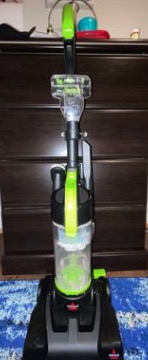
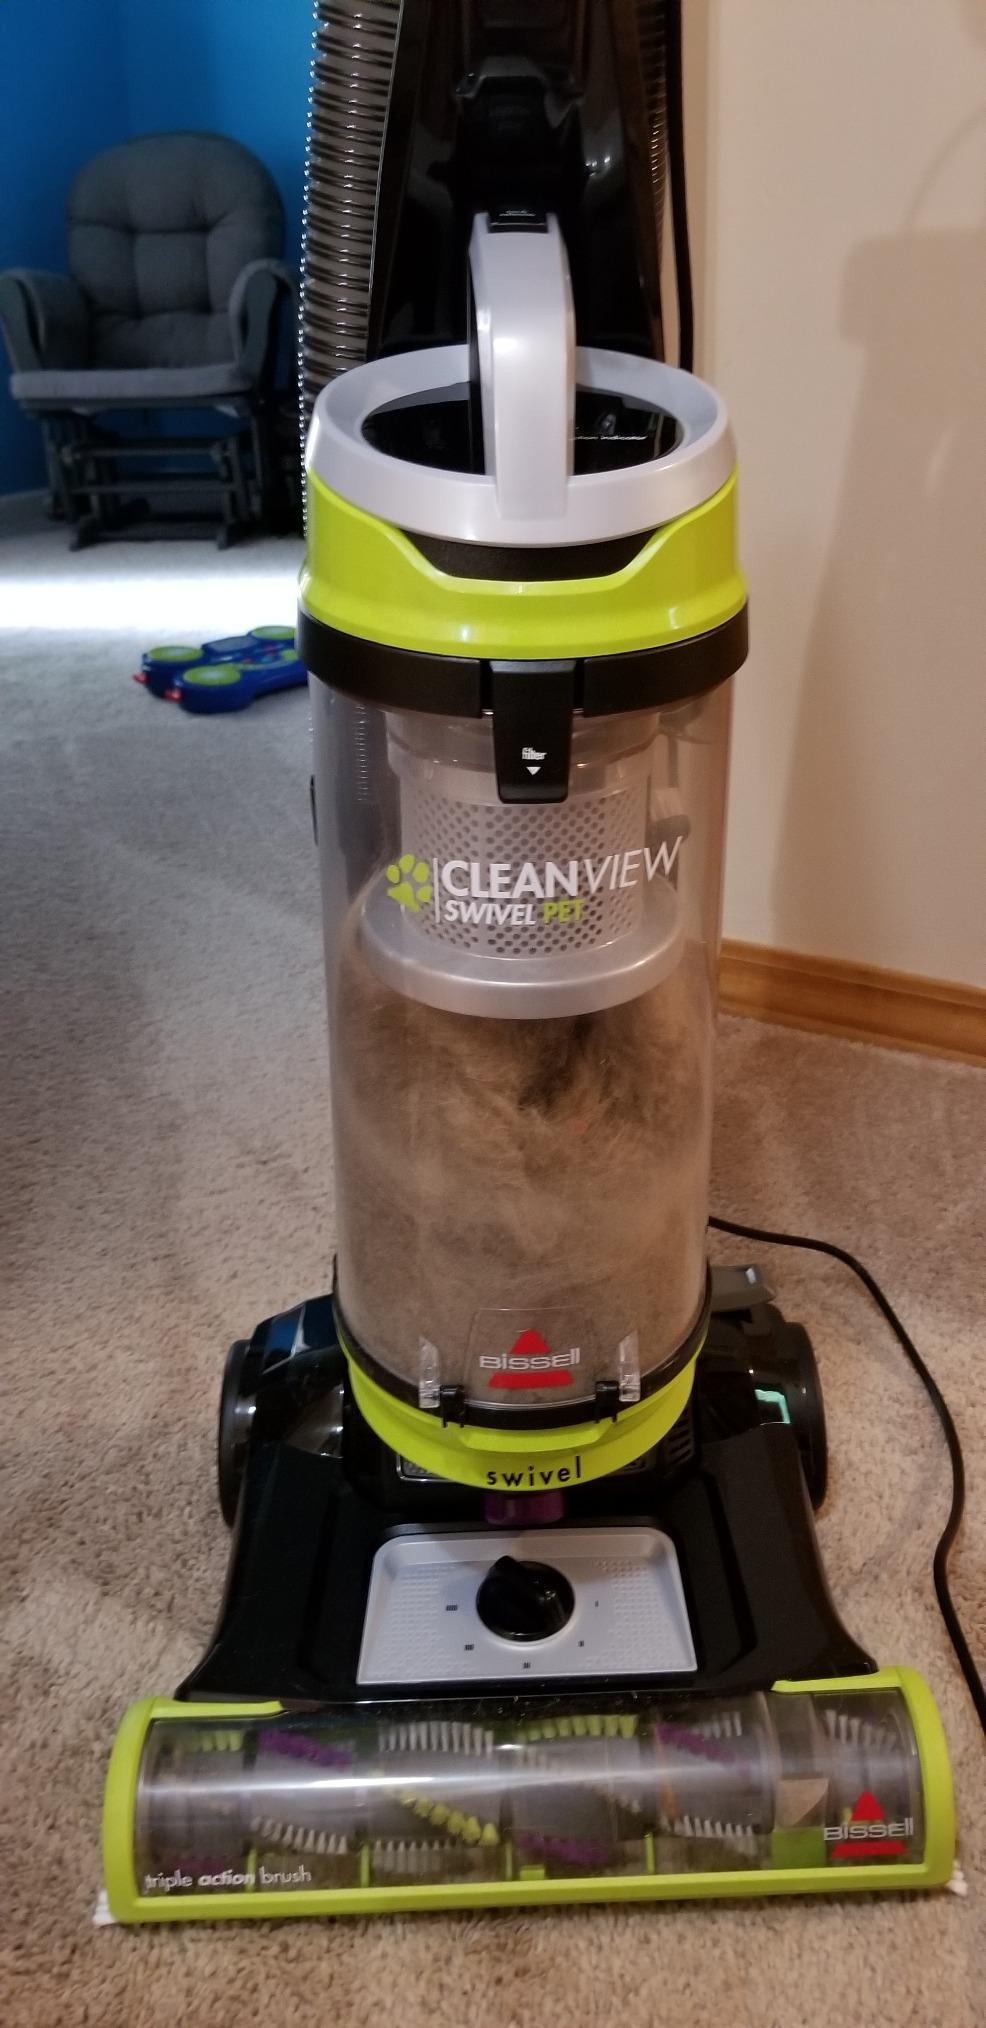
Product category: items_vacuum
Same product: no